Original North American area codes

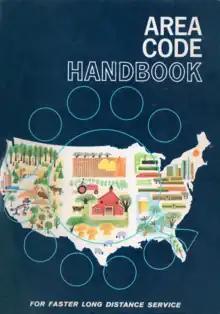
Area code handbook issued by many telephone companies in 1962 to promote the newly introduced direct distance dialing.

By 1951, a new Class-5 switching system, the No.5 Crossbar, had proven successful in Media, Pennsylvania, and automatic message accounting (AMA) became available for billing telephone calls. The switching system was capable of handling the dialing of as many as eleven digits by subscribers. In Englewood, New Jersey, such a system was linked to a toll-class switch with the first commercial transistor circuitry that enabled the system to automatically translate area codes into toll trunk codes. On November 10, 1951, the system commenced a customer trial of direct distance dialing (DDD) from this single location in the country with access to about eleven million telephone subscribers in ten metropolitan areas (Boston, Chicago, Cleveland, Detroit, Milwaukee, Oakland, Philadelphia, Pittsburgh, Providence, Sacramento, San Francisco) across the nation.